Alberta Neiswanger Hall

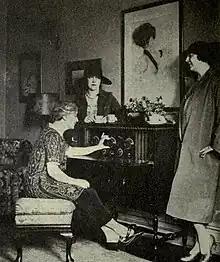
Alberta Neiswanger Hall (seated) listening to the radio along with Mrs. Dr. Elliott Norton (center) and Frances Peralta, (right) soprano of the Metropolitan Opera Company.

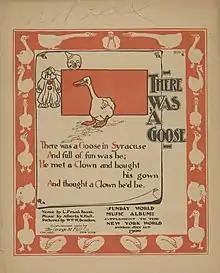
"There Was a Goose", words by L. Frank Baum, music by Alberta N. Hall. (Supplement to the "New York World". July 22, 1900)

Alberta Grace Neiswanger Hall (November 10, 1870 – May 9, 1956), also known as Alberta N. Burton, was an American composer of children's songs and books. She wrote musical settings for 26 poems in "" by L. Frank Baum in 1900.